Computer monitor

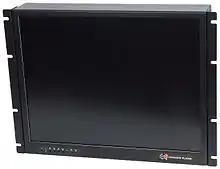
A fixed , 4:3 rack mount LCD monitor

A fixed rack mount monitor is mounted directly to the rack with the flat-panel or CRT visible at all times. The height of the unit is measured in rack units (RU) and 8U or 9U are most common to fit 17-inch or 19-inch screens. The front sides of the unit are provided with flanges to mount to the rack, providing appropriately spaced holes or slots for the rack mounting screws. A 19-inch diagonal screen is the largest size that will fit within the rails of a 19-inch rack. Larger flat-panels may be accommodated but are 'mount-on-rack' and extend forward of the rack. There are smaller display units, typically used in broadcast environments, which fit multiple smaller screens side by side into one rack mount.